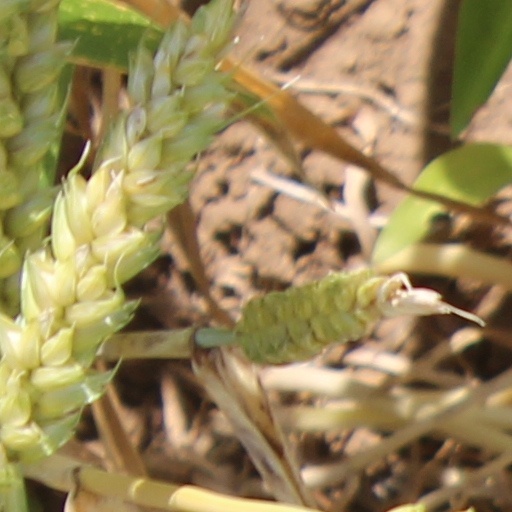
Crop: wheat